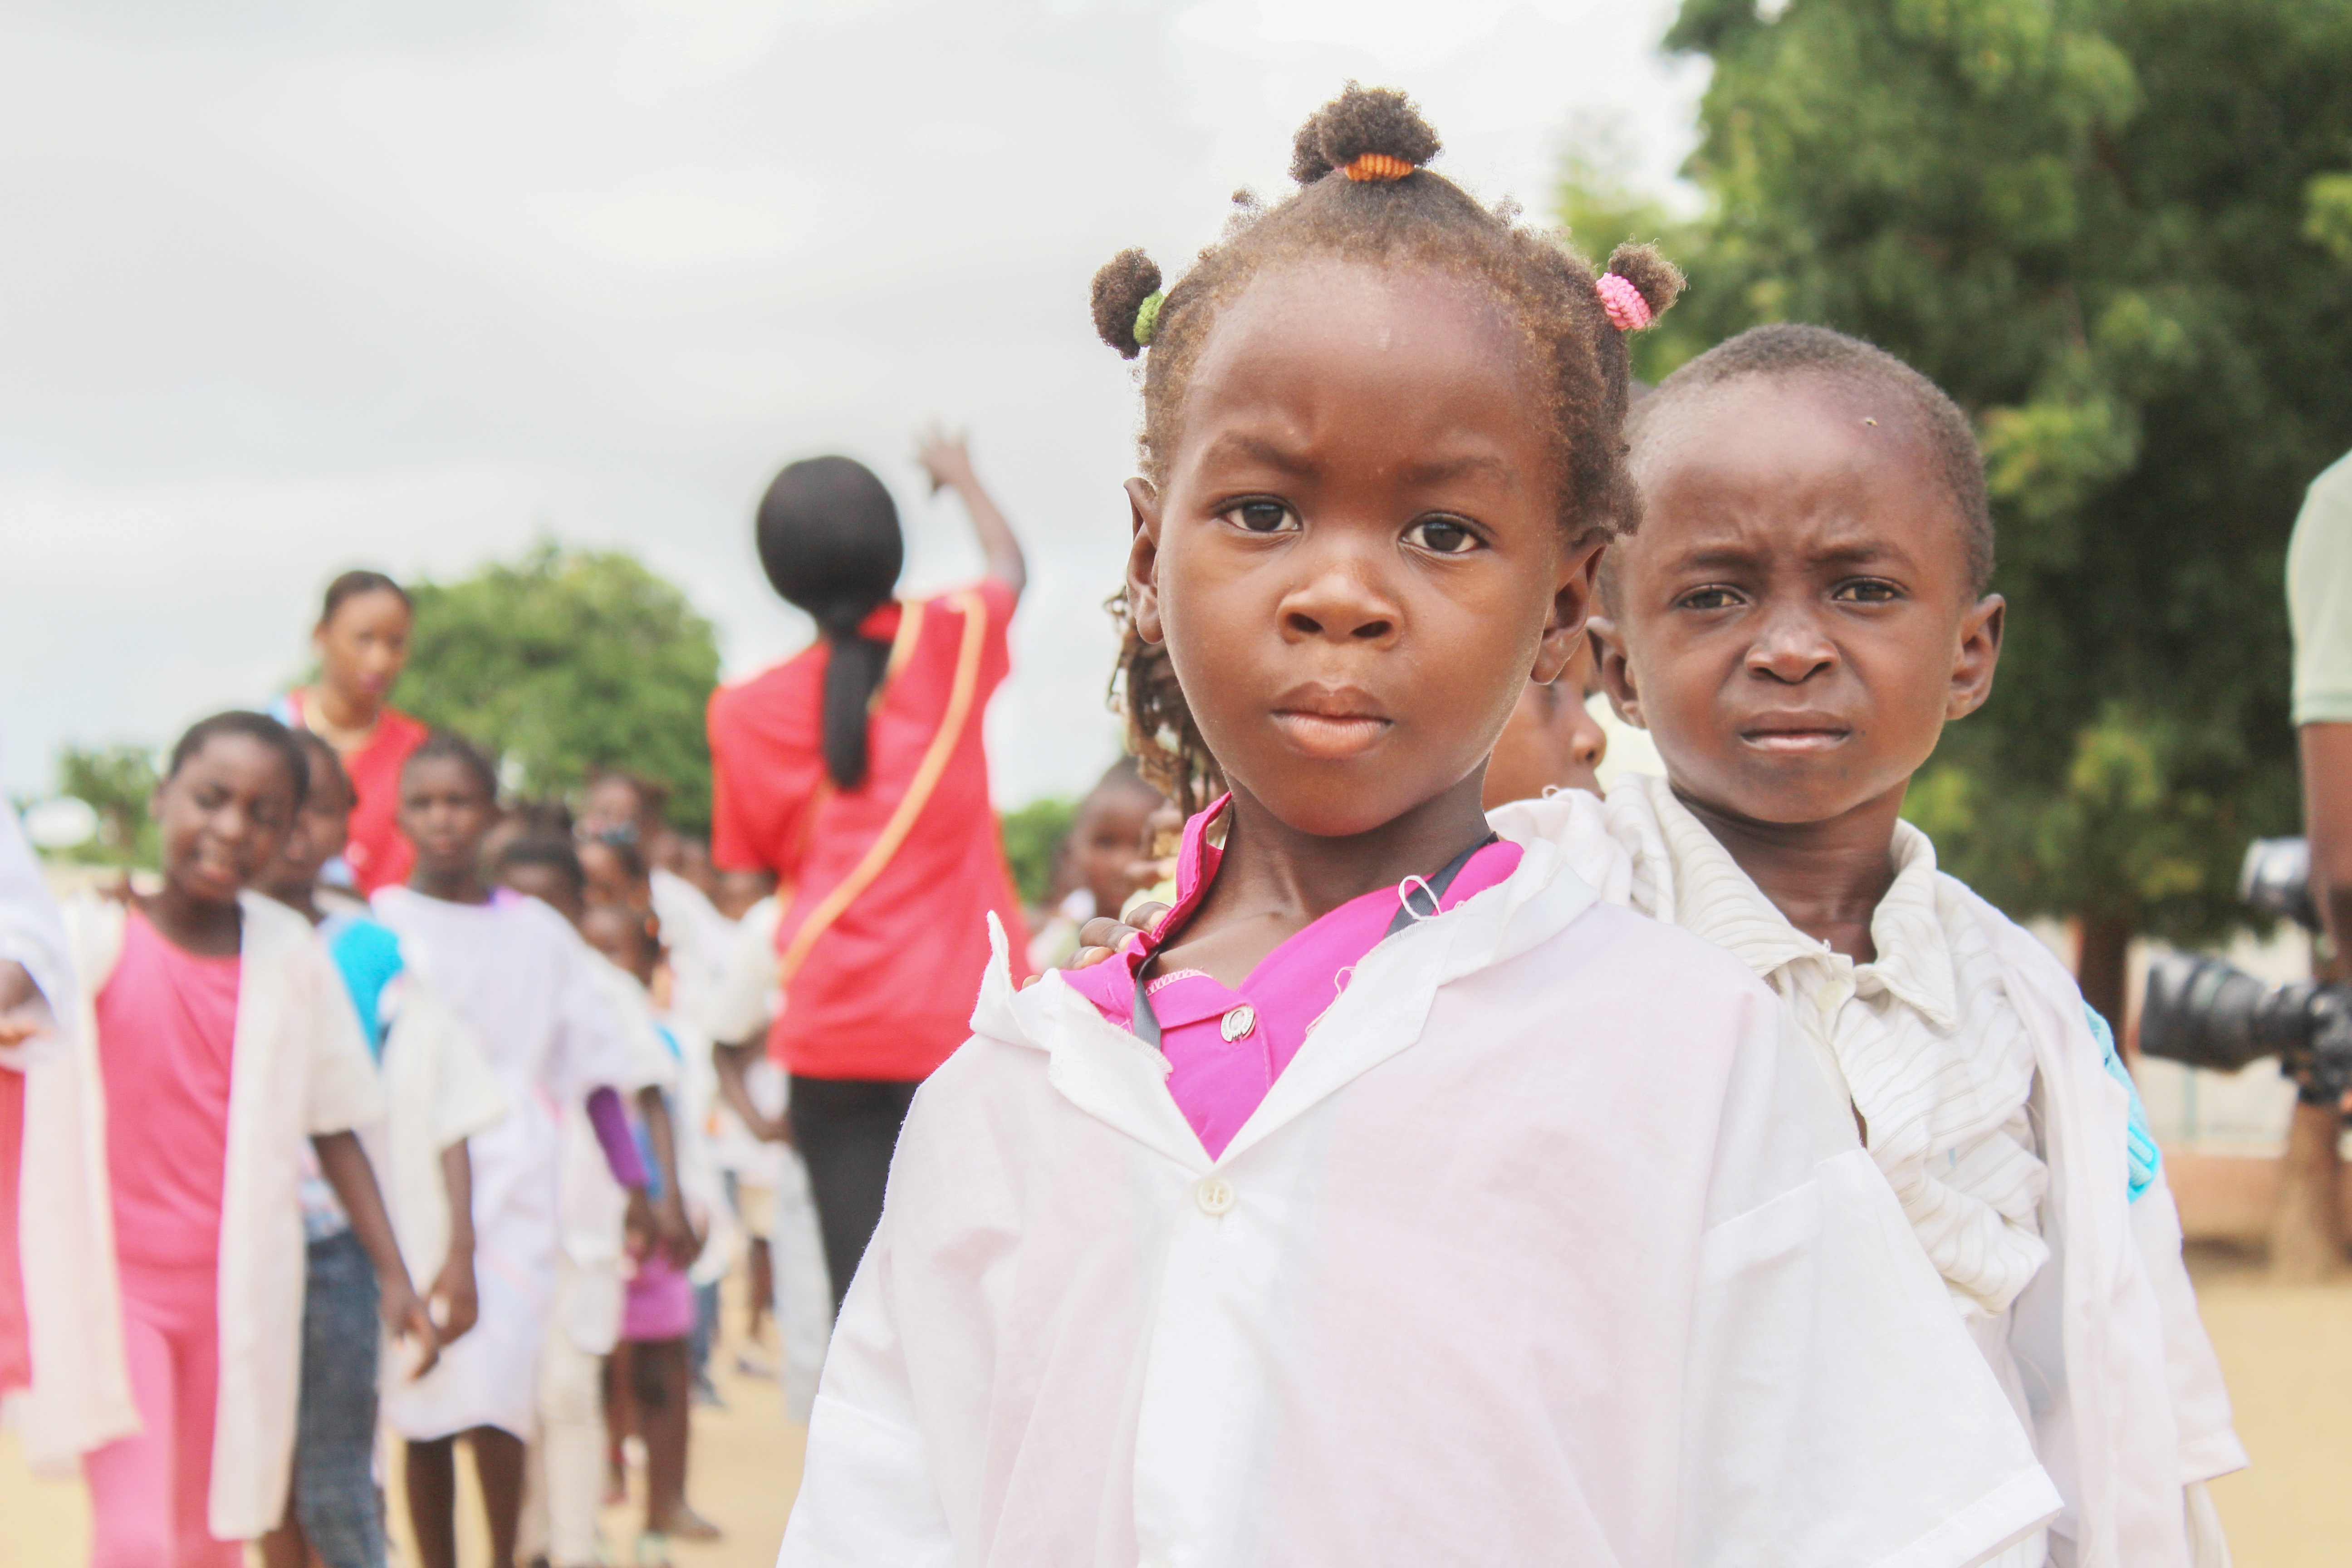
person, people, girl, female, community, africa, child, education, african